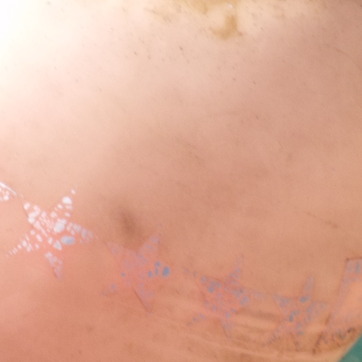
Material: plastic